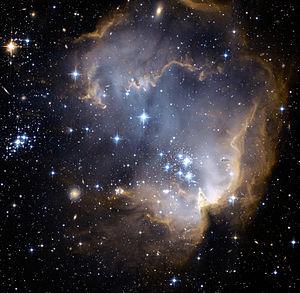
La nébuleuse NGC 602, ici photographiée par le Télescope spatial Hubble ACS, est un jeune amas ouvert d'étoiles situées dans le Petit Nuage de Magellan (SMC), une galaxie satellite de la Voie Lactée. Norsk bokmål: Bilde av NGC 602 og N90 tatt av Hubble-teleskopet"
NGC 602 est un jeune amas ouvert d'étoiles âgé d'environ 5 millions d'années. Il a été découvert par l'astronome australien James Dunlop le 1ᵉʳ août 1826.
L’Hydre mâle est une petite constellation située près du pôle sud céleste et découpe une partie de l'espace située sous le plan de la Voie lactée. Elle ne contient donc pas beaucoup d'étoiles visibles.
Voici une liste non exhaustive d'amas stellaires, classée par ordre alphabétique de constellations.